Don Juan (poem)

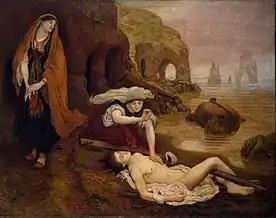
"Finding of Don Juan by Haidee", 1873, by Ford Madox Brown

"Don Juan" begins with the birth of the hero, Don Juan, in Seville, Spain. As a sexually precocious adolescent boy, Juan has a love affair with a married friend of his mother. When the woman's husband discovers her affair with the boy, Don Juan is sent to the distant city of Cádiz. On the way, he is shipwrecked on an island in the Aegean Sea, and there meets the daughter of the pirate whose men later sell Don Juan into Turkish slavery. At the slave market of Constantinople, the sultana sees Don Juan up for sale, and orders him bought and then disguised as a girl, in order to sneak him into her chambers. Consequent to arousing the jealousy of the sultana, Don Juan barely escapes alive from the harem.